Kelmscott House

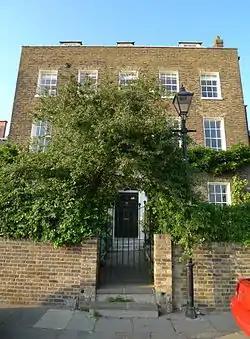

Kelmscott House is Grade II* listed Georgian brick mansion at 26 Upper Mall in Hammersmith, overlooking the River Thames. Built in about 1785, it was the London home of English textile designer, artist, writer and socialist William Morris from 1878 to 1896.